Edmund Law

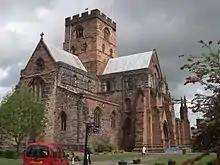
Law was buried in Carlisle cathedral

In 1768, Law was recommended by the Duke of Grafton, then chancellor of the university, to the bishopric of Carlisle. His friend and biographer William Paley declares that Law regarded his elevation as a satisfactory proof that decent freedom of inquiry was not discouraged.